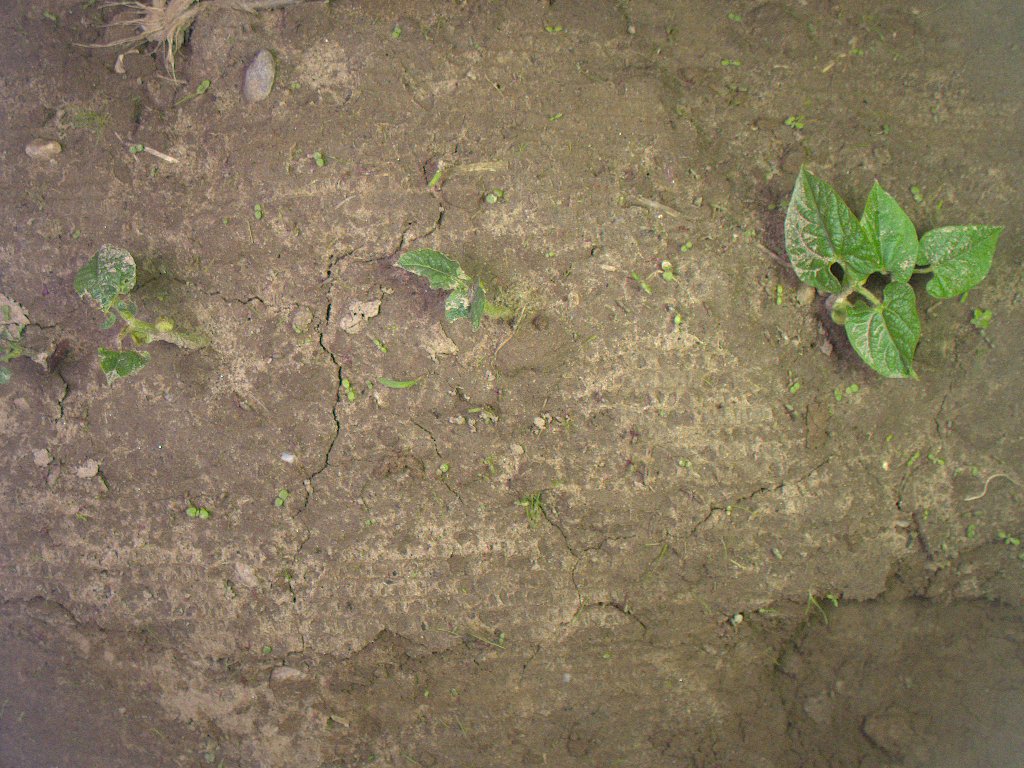
Crop: bean
Objects: bean, bean, bean, bean